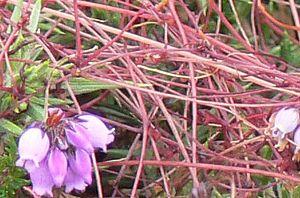
Cuscute à petites fleurs (Cuscuta epithymum) sur lande à bruyère et ajoncs (Ulex gallus), au ""Cap de la Chèvre"", (Finistère, France), sur une zone de terre de bruyère fortement exposée au vent, soleil (et embruns lors des tempêtes) - 2010/22/07."
La Cuscute du thym, Cuscute à petites fleurs, encore appelée petite cuscute est une plante herbacée de la famille des Convolvulaceae.